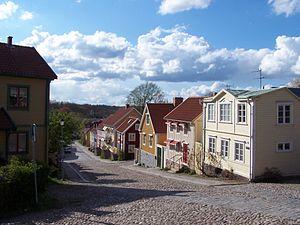
Ronneby est une ville de Suède, chef-lieu de la commune de Ronneby, dans le comté de Blekinge. 11 767 personnes y vivent.